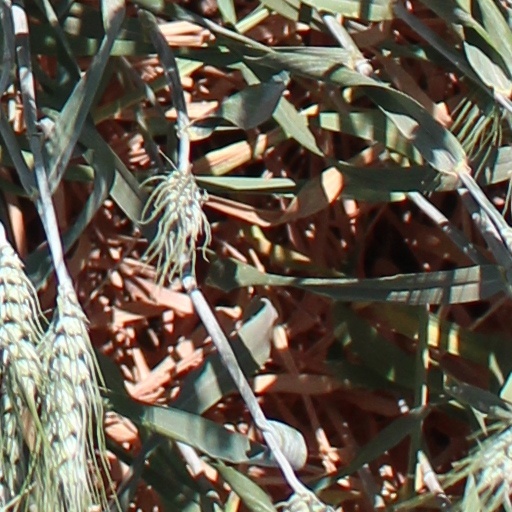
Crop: wheat